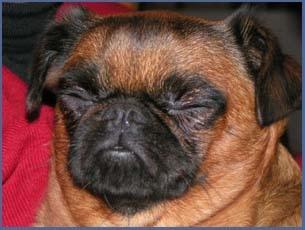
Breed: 209-n000042-Brabancon_griffo